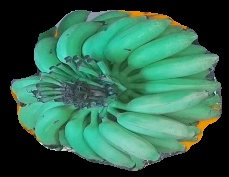
Variety: elakki-bale
Grade: grade2